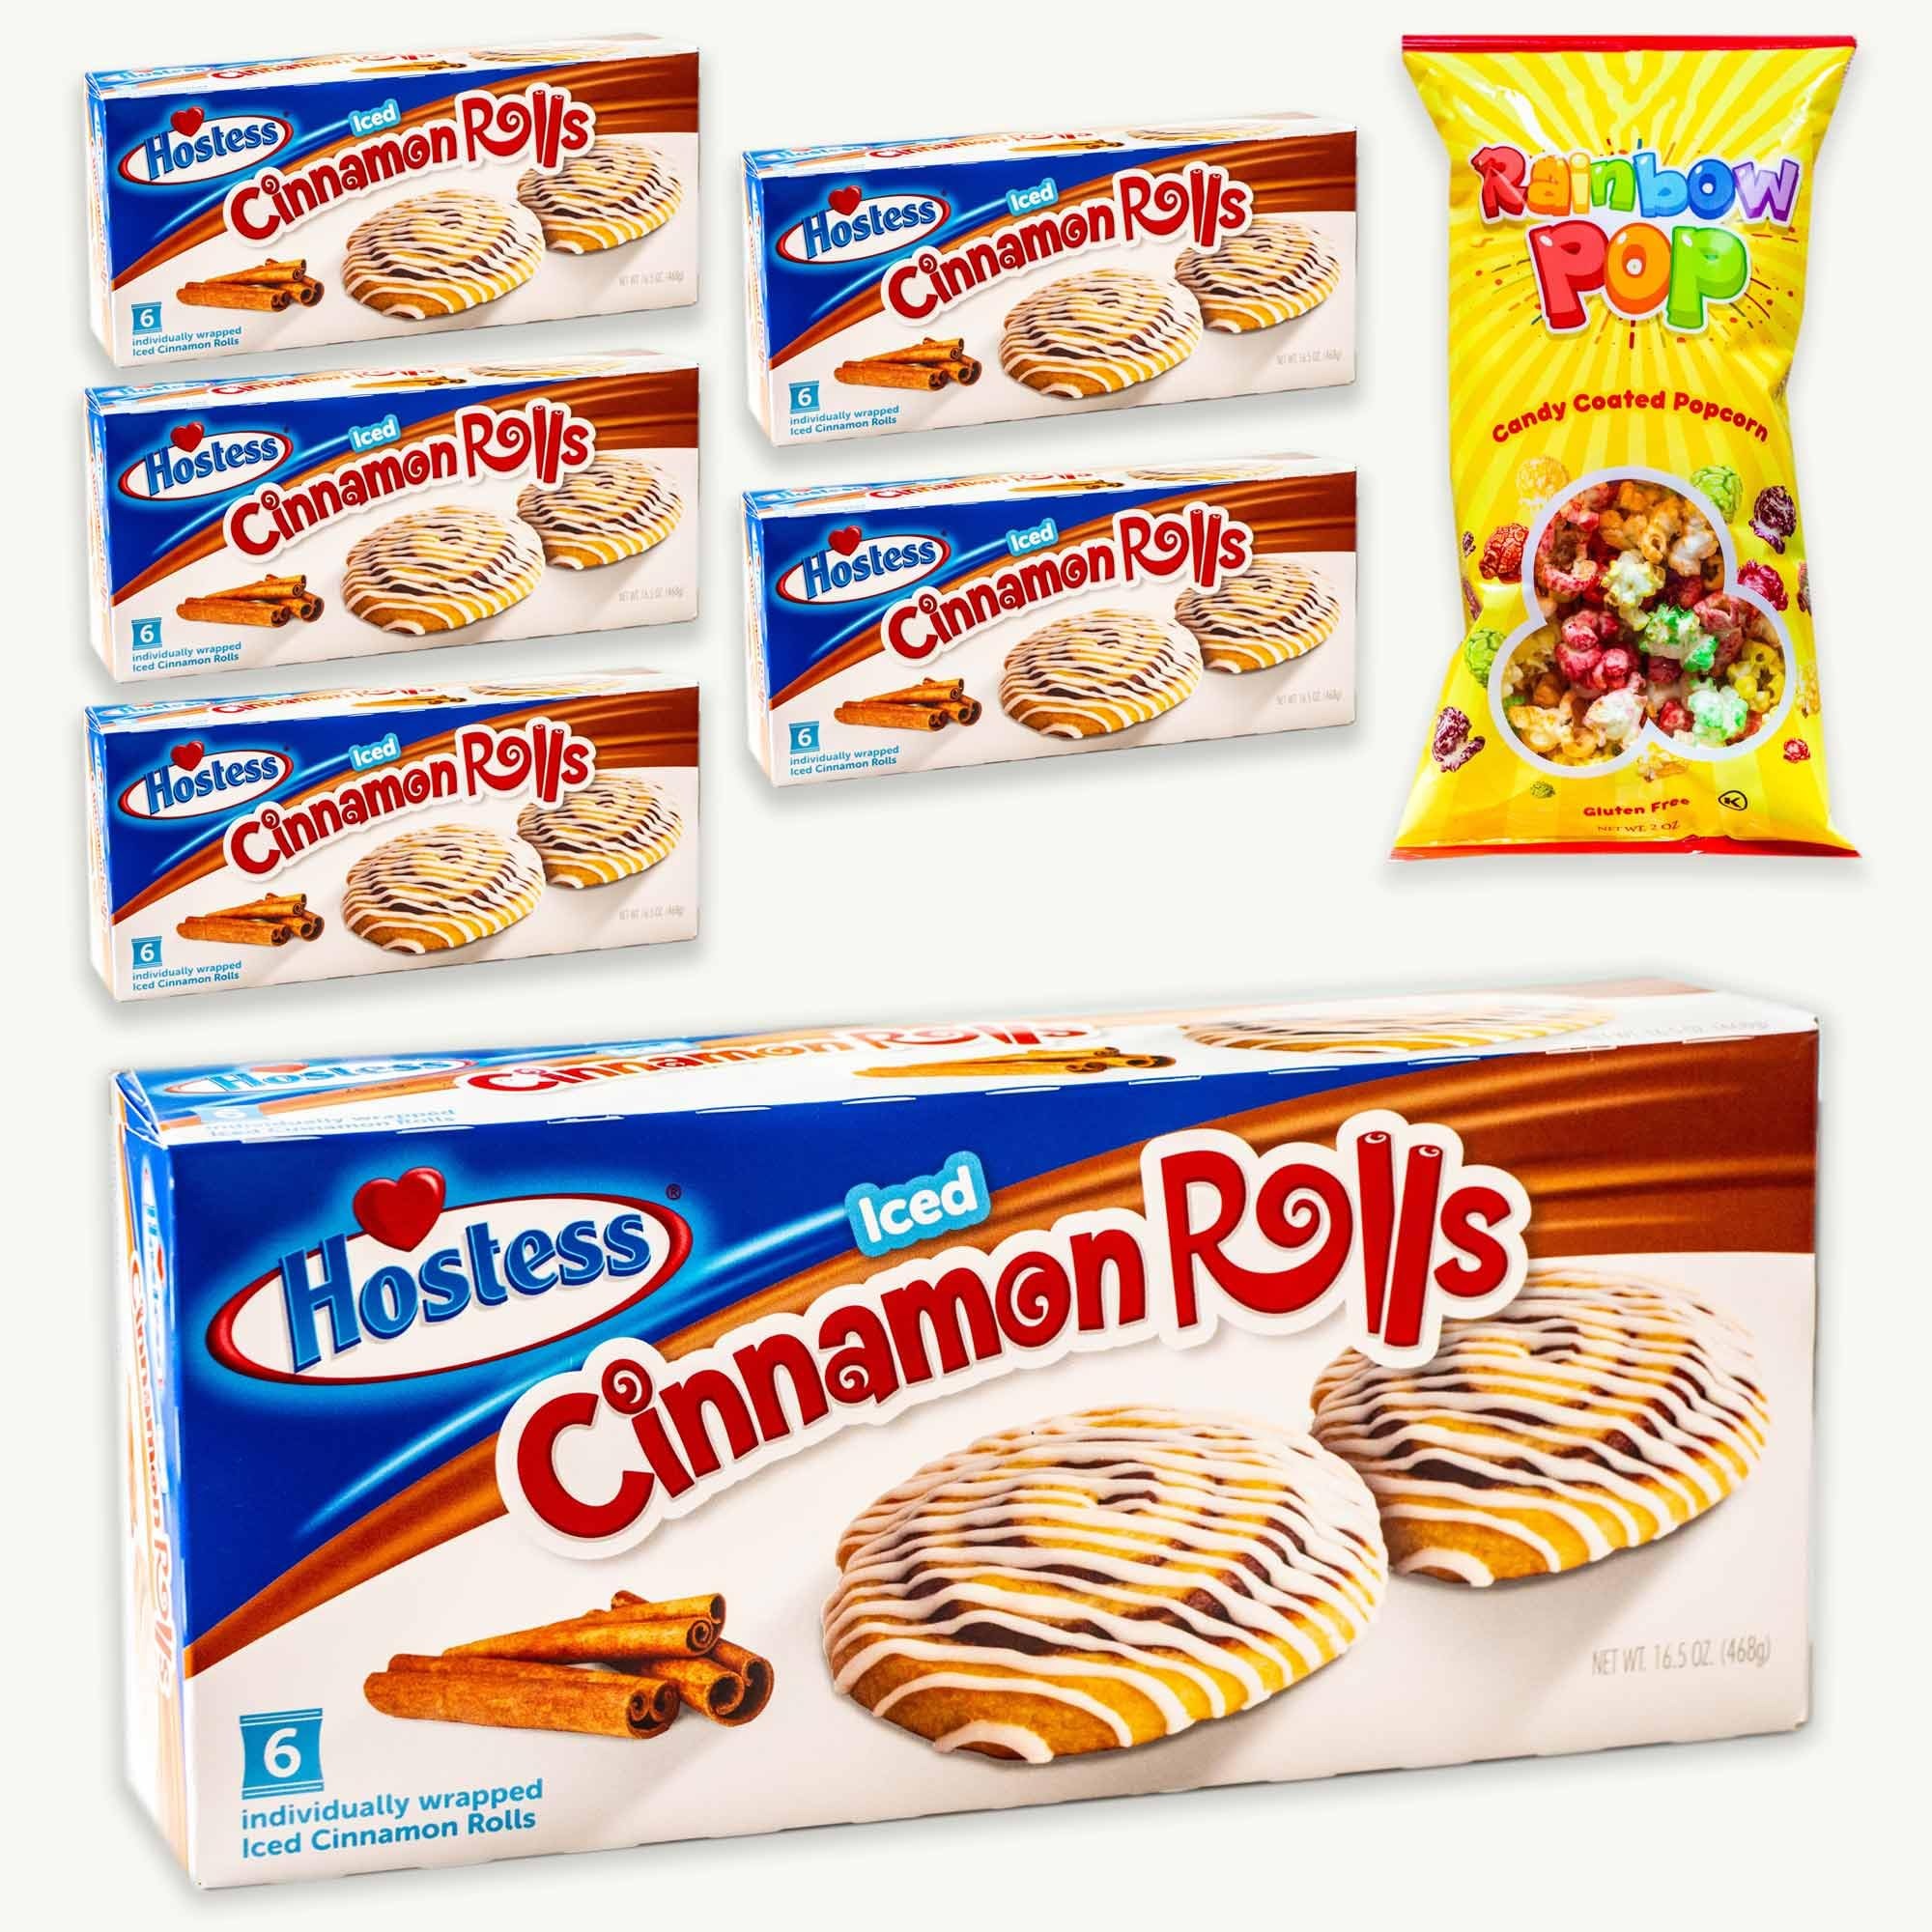
Item Name: Iced Cinnamon Rolls (6pk - 36 rolls) - Rainbow Candy Coated Popcorn (2oz) - Gourmet Snack Bundle - 7 Items
Bullet Point 1: 🥮 SWEET INDULGENCE — Savor the delightful taste of 6 boxes of Iced Cinnamon Rolls. Each box contains 6 rolls, making a total of 36 sweet treats that melt in your mouth.
Bullet Point 2: 🍿 BONUS POPCORN FUN — Enjoy a complimentary bag of Rainbow Candy Coated Popcorn (2oz). It's the perfect addition to your snack collection, adding a burst of color and flavor.
Bullet Point 3: 🎁 EXCLUSIVE SNACK BUNDLE — This carefully curated bundle offers premium, gourmet snacks perfect for sharing or treating yourself to a special indulgence.
Bullet Point 4: 🍬 IRRESISTIBLE FLAVORS — From the sweet cinnamon rolls to the candy-coated popcorn, each bite delivers a taste sensation that will leave you craving more.
Bullet Point 5: 🛍️ PERFECT FOR ANY OCCASION — Whether you're hosting a party, enjoying a movie night, or simply relaxing, this snack bundle is the ideal companion for any event.
Product Description: <b>Iced Cinnamon Rolls (6pk - 36 rolls) - Rainbow Candy Coated Popcorn (2oz) - Gourmet Snack Bundle - 7 Items <b> <br><br> Indulge in the ultimate snack experience with our gourmet bundle! Enjoy 6 boxes of Iced Cinnamon Rolls, each containing 6 mouthwatering rolls, totaling 36 delicious treats. These sweet, gooey delights are perfect for satisfying your cravings any time of day. <br><br> But wait, there's more! We're including a complimentary bonus bag of Rainbow Candy Coated Popcorn (2oz) to add a pop of color and flavor to your snacking routine. This fun and tasty bundle is perfect for sharing with family and friends or treating yourself to a well-deserved break.
Value: 101.0
Unit: Ounce

Price: 39.99